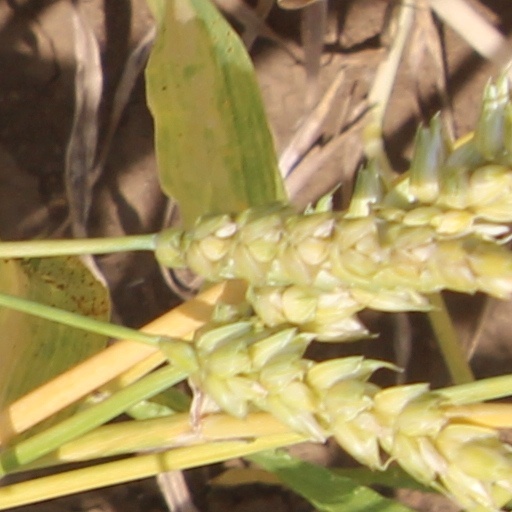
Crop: wheat